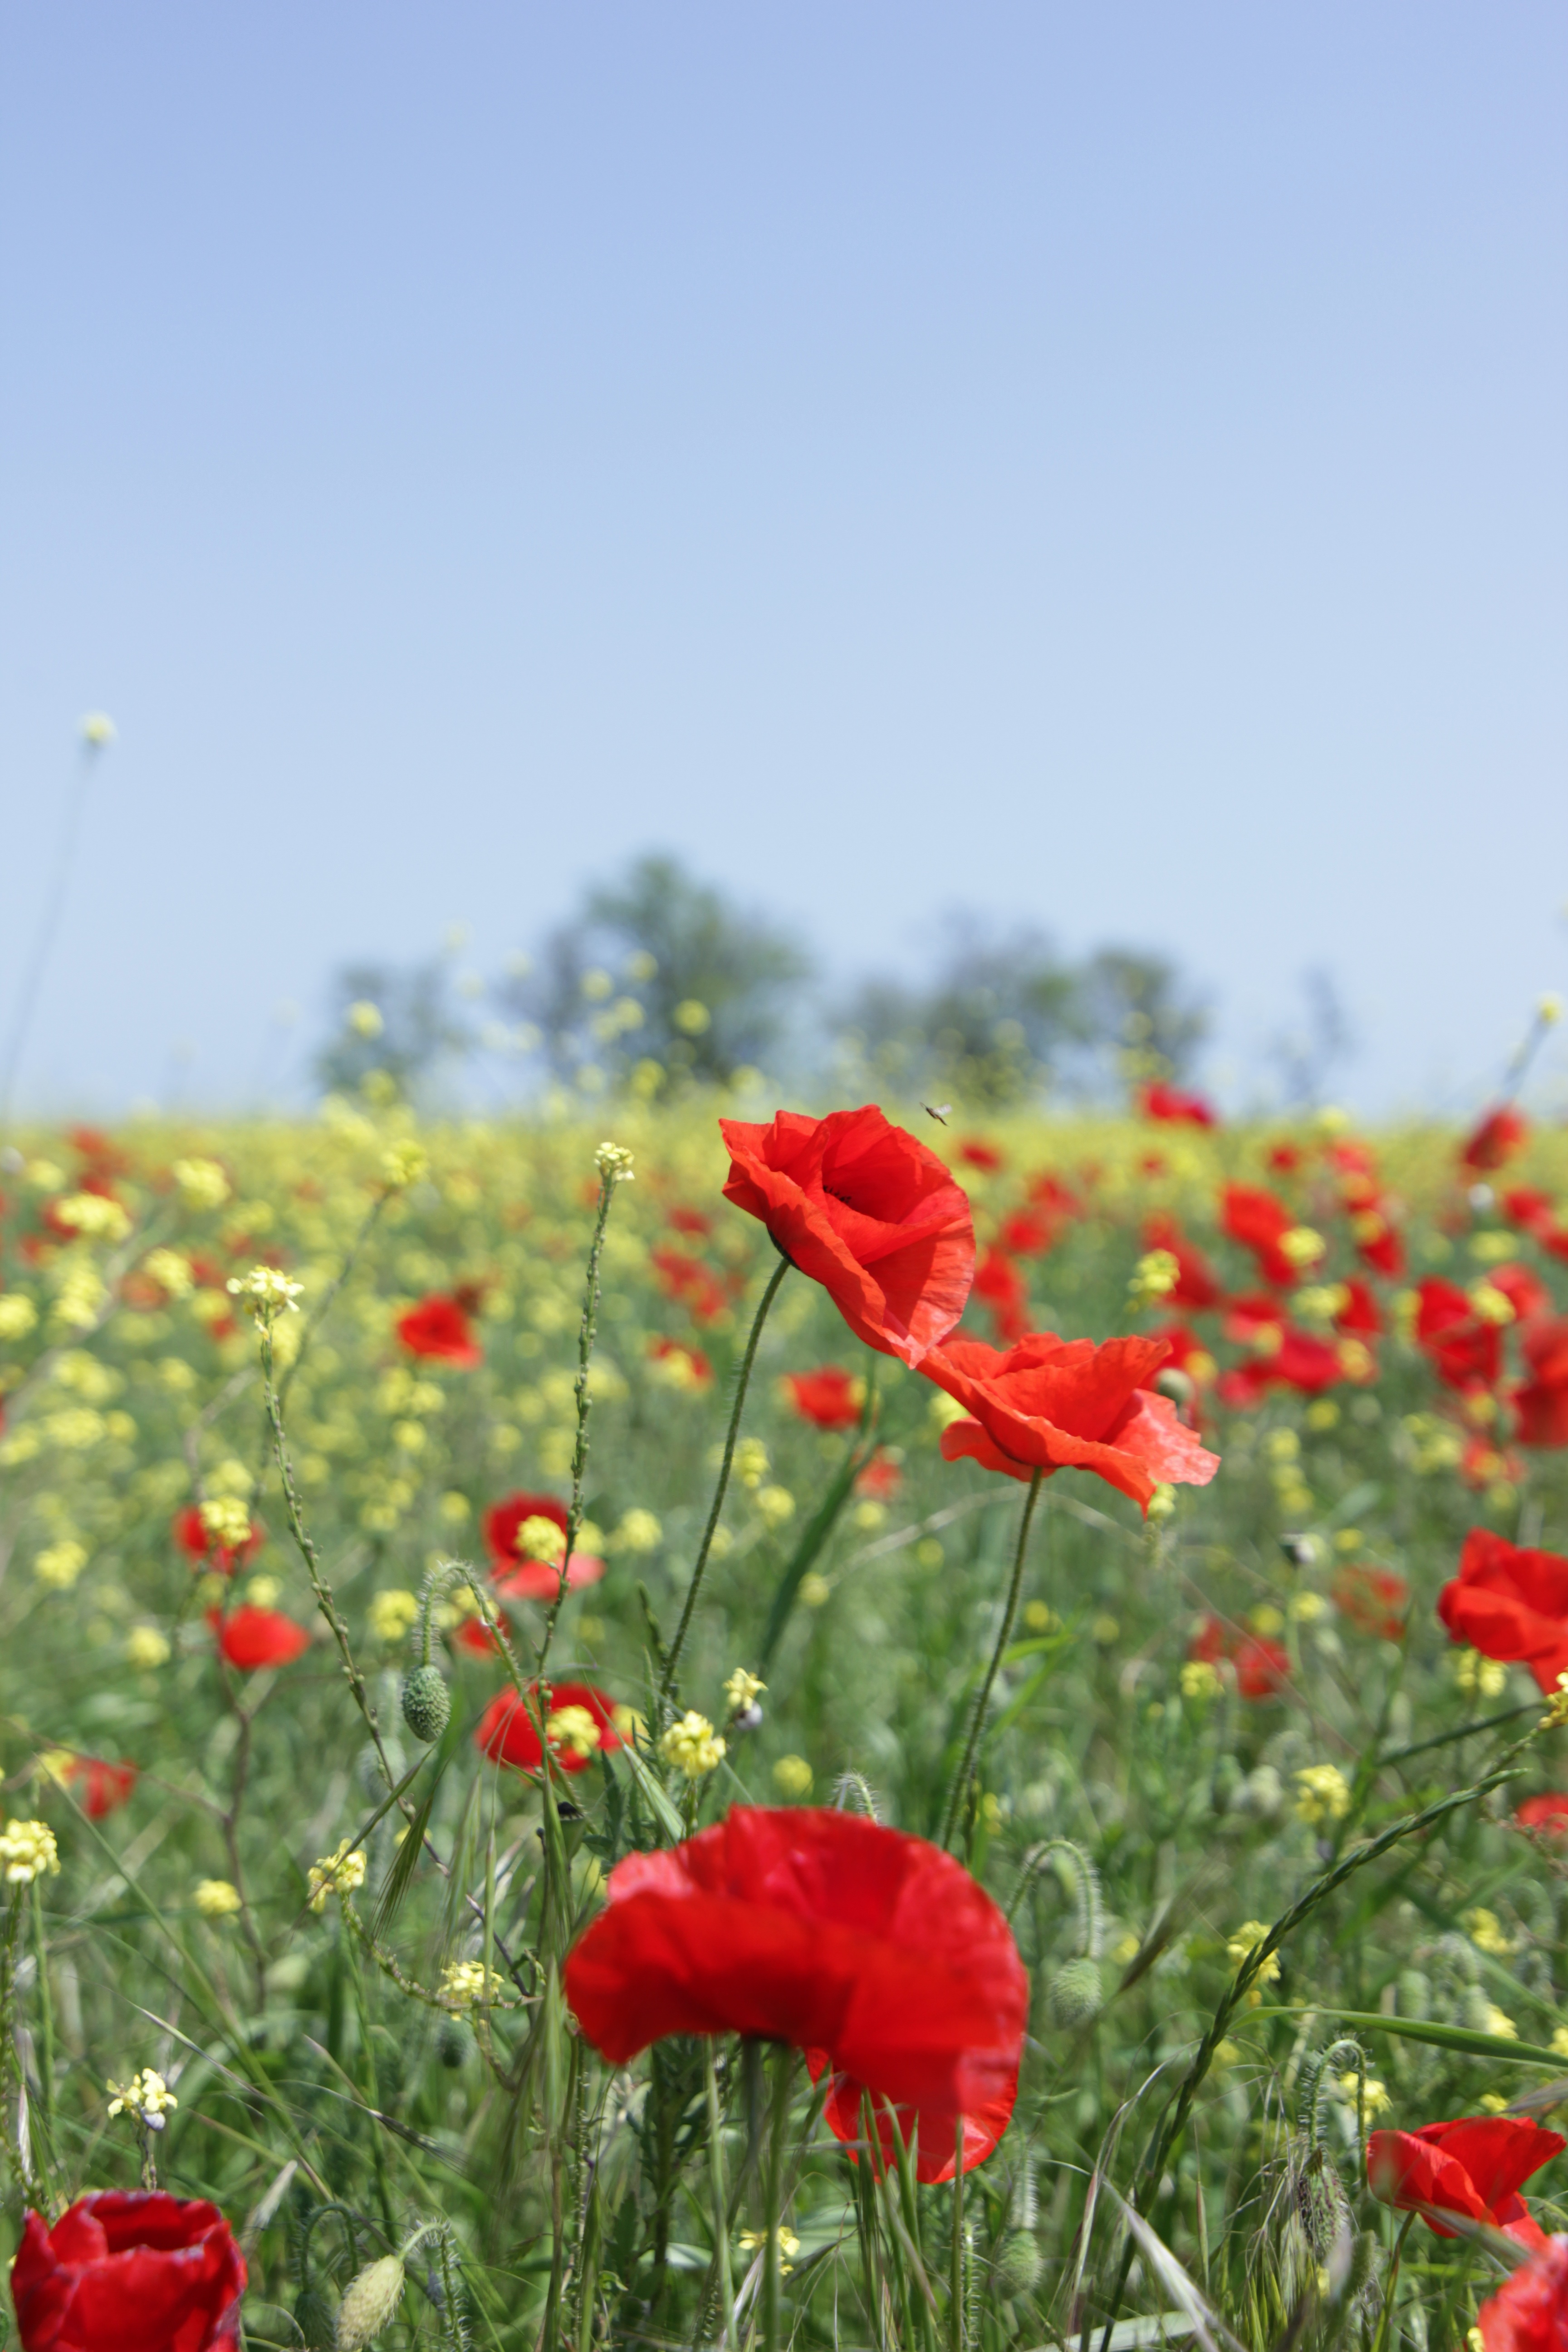
grass, plant, field, meadow, prairie, flower, petal, flora, wildflower, grassland, poppy, coquelicot, flowering plant, annual plant, natural environment, grass family, land plant, poppy family